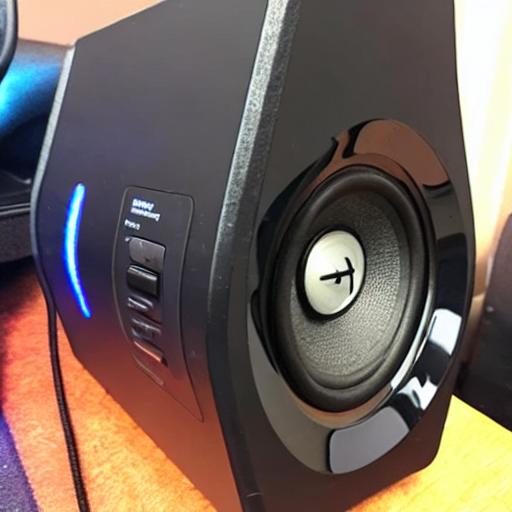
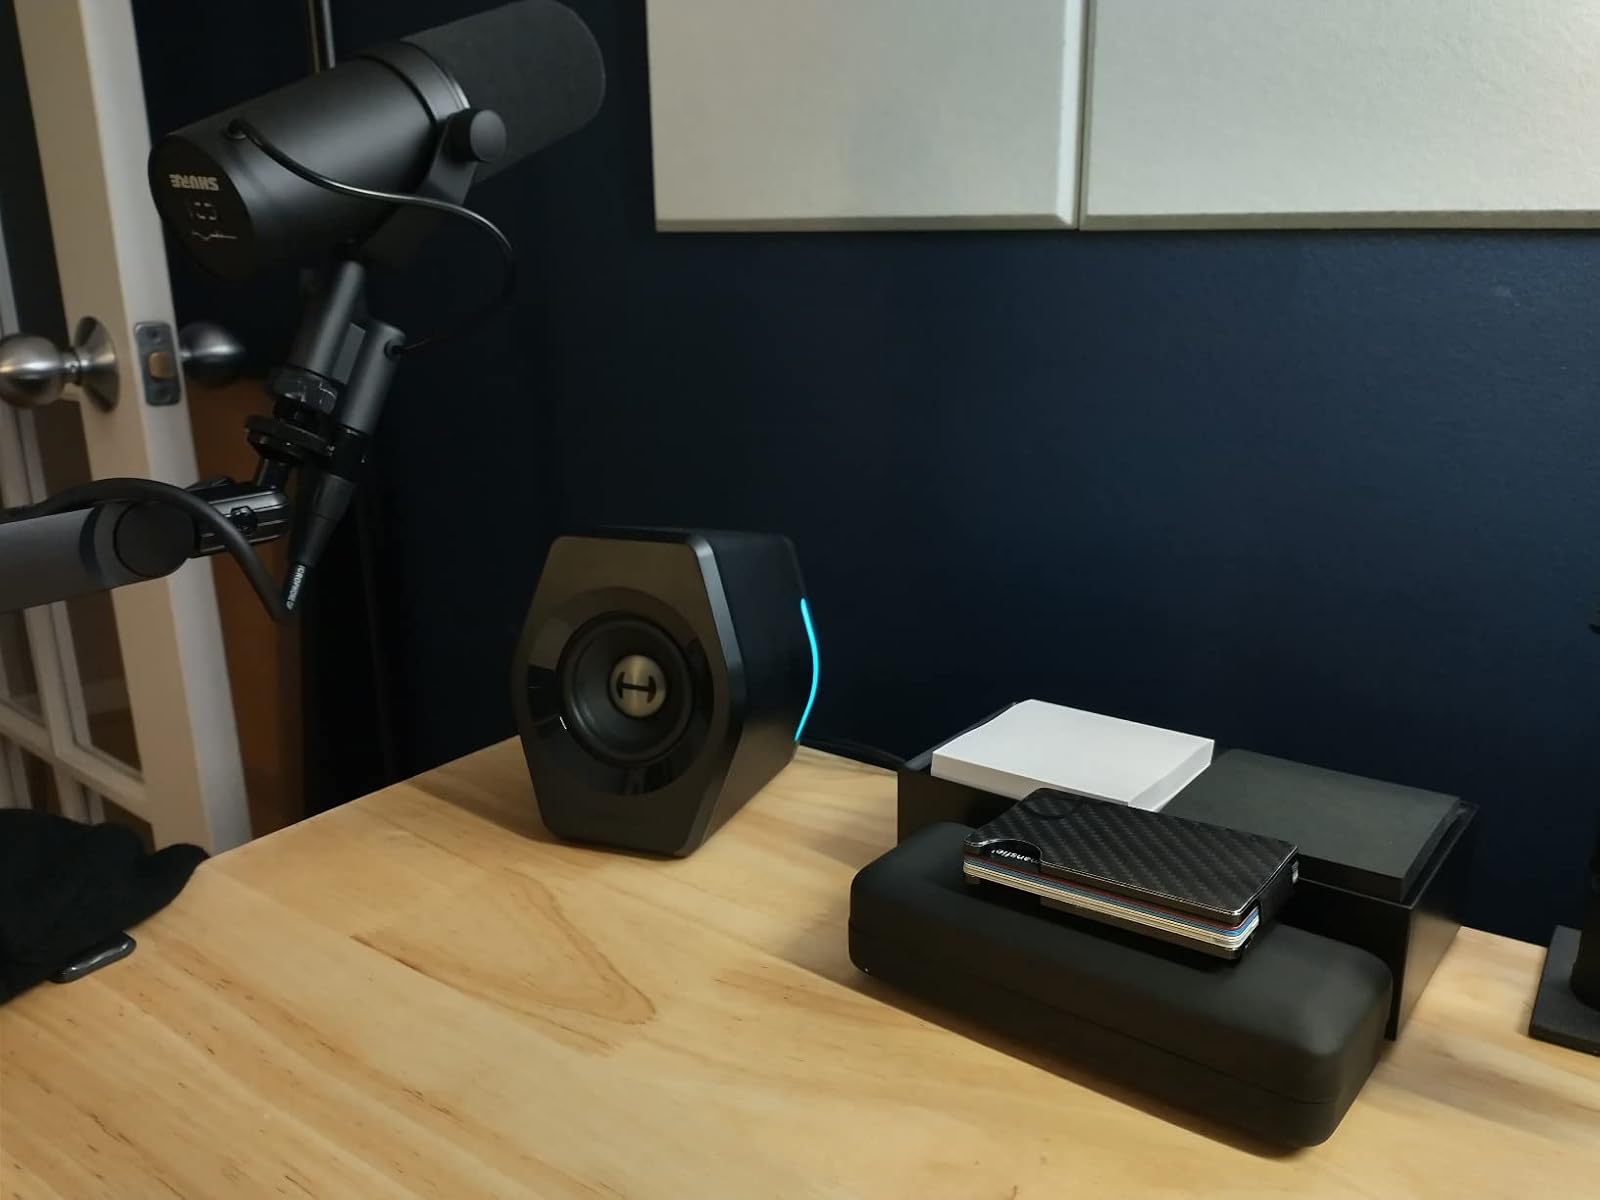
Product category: speaker
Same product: no